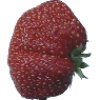
Label: strawberry_wedge